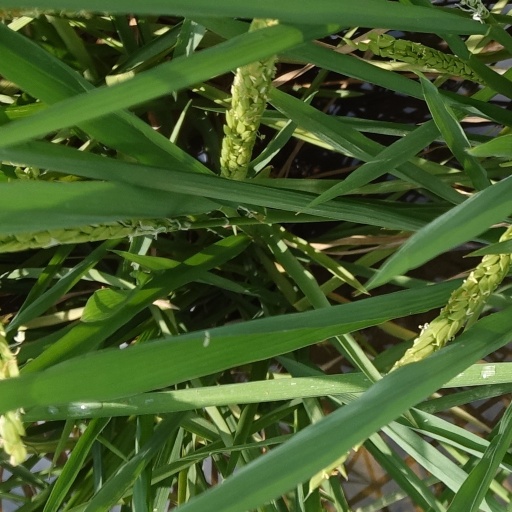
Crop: rice